Church of the Assumption (Saint Paul, Minnesota)

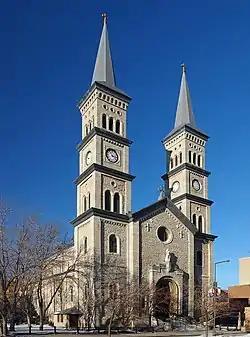
The Church of the Assumption from the southwest

The Church of the Assumption Catholic Church was dedicated in 1874 and is the oldest existing church in Saint Paul. It is located at 51 West Seventh Street, in downtown Saint Paul. The building is listed on the National Register of Historic Places.